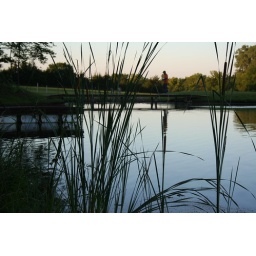
Feeding the fish in a backyard lake - Lawrence, KS, late June 2010.